Holger Christian Reedtz

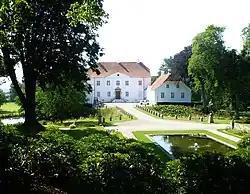
Palsgaard, photographed in 2015

Born in Odense on the Danish island of Funen on 14 February 1800, Holger Christian Reedtz was the eldest son of kammerjunker Niels Juel Reedtz and his wife Cathrine Sophie Vilhelmine Benzon. He grew up with his two years younger brother Otto Arenfeldt Reedtz on the family manor house Palsgaard in East Jutland. In 1818, he passed his university entrance examination, the examen artium, at Odense Cathedral School, from where he continued to Copenhagen to study law at the University of Copenhagen. In 1821 he received the University's gold medal for a historical dissertation.